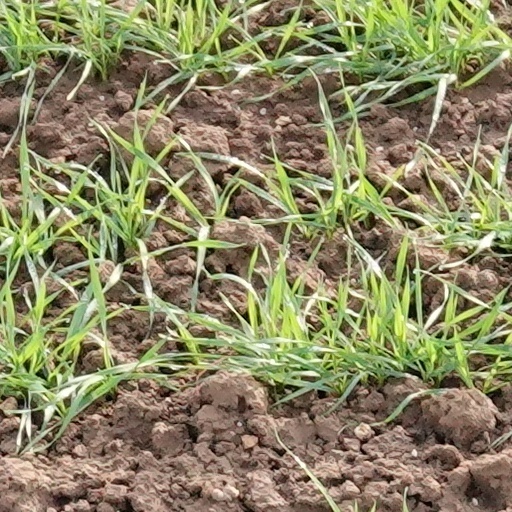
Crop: wheat